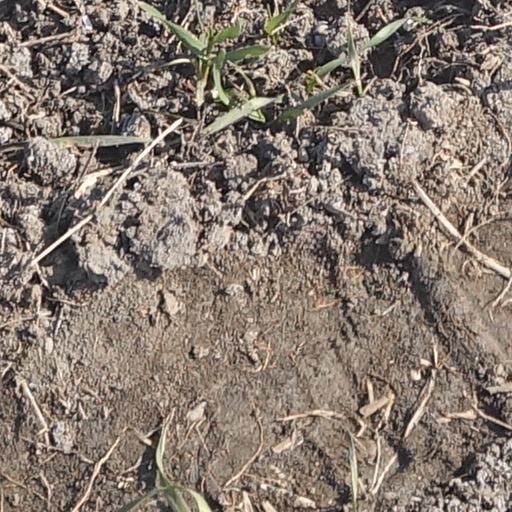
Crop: wheat